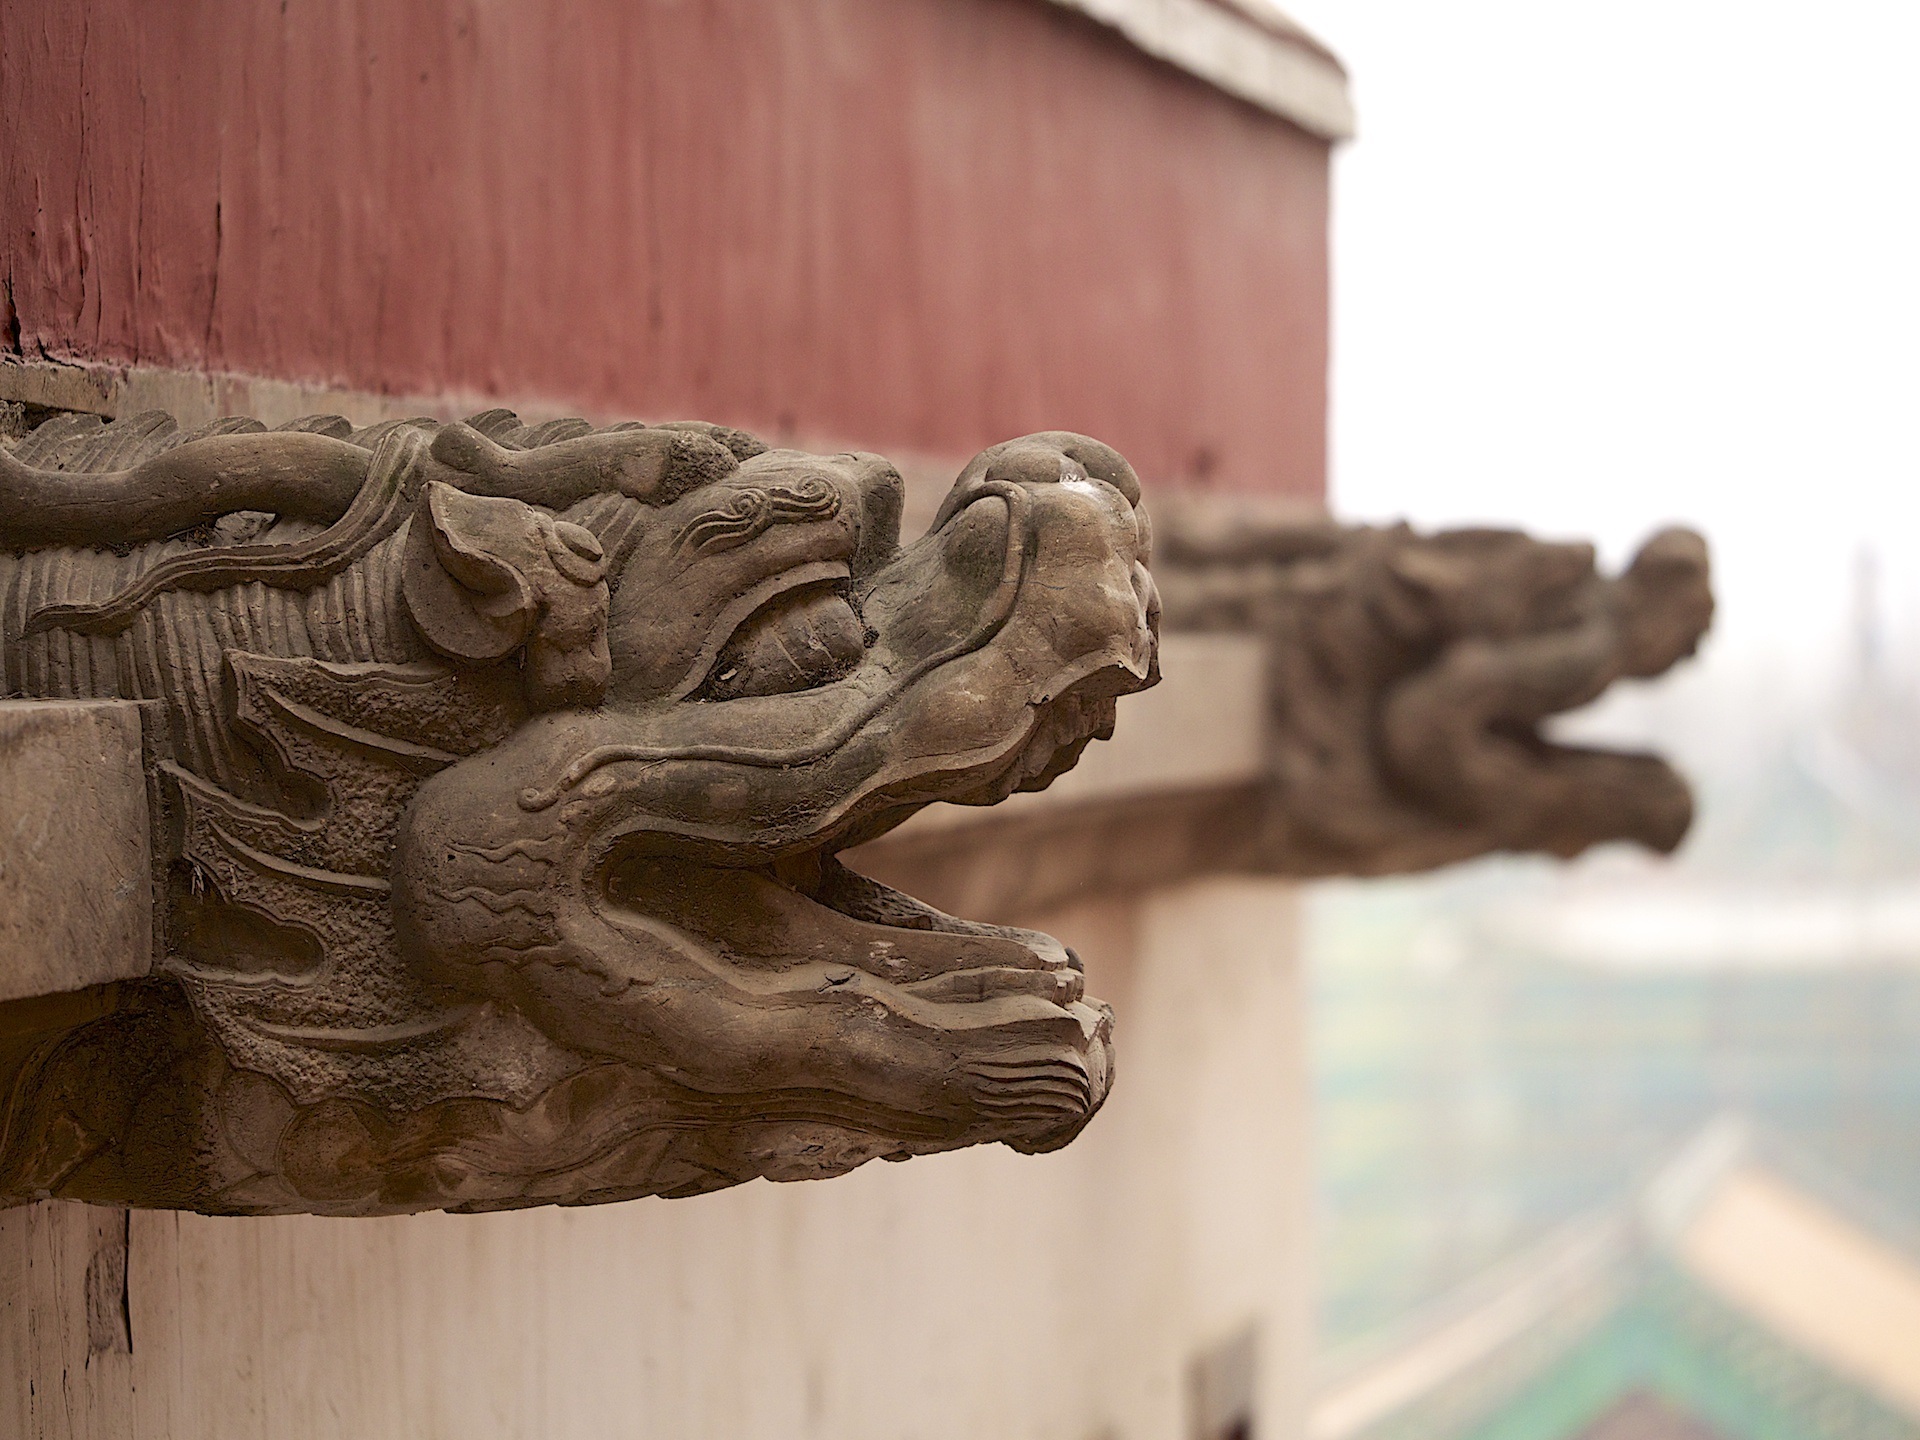
architecture, wood, monument, statue, chinese, sculpture, art, temple, carving, stone carving, ancient history